Effects of Hurricane Floyd in Pennsylvania

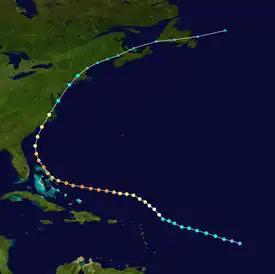
Track map of Hurricane Floyd

Floyd's origins are traced back to a westward-moving tropical wave that developed into a tropical depression on September 7, 1999, while centered east of the Lesser Antilles. The system moved west-northwestward, and intensified into a tropical storm on September 8. Continuing to intensify, Floyd attained hurricane strength on September 10. The hurricane ultimately peaked as a Category 4 hurricane on the Saffir–Simpson Hurricane Scale as it struck the Bahamas. The storm turned northwestward and soon northward, brushing the coast of Florida and the southeast United States. On September 16, Floyd made landfall as a Category 2 hurricane in North Carolina, and moved northeastward along the Eastern Seaboard. It passed through the Mid-Atlantic States as it deteriorated into a tropical storm, and lost its tropical identity over southern Maine.